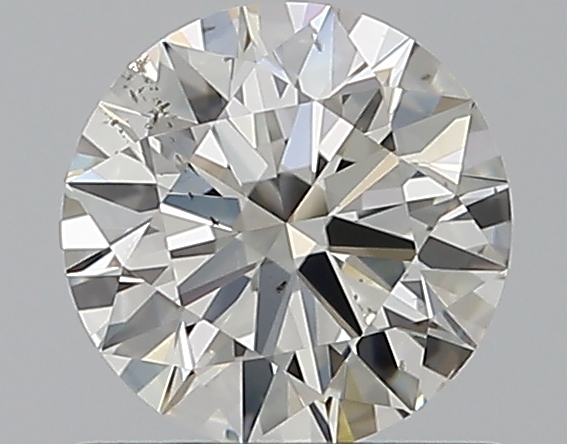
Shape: round
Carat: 0.71
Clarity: SI1
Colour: J
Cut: EX
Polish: EX
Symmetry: EX
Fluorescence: F
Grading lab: GIA
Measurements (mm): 5.74 x 5.75 x 3.5